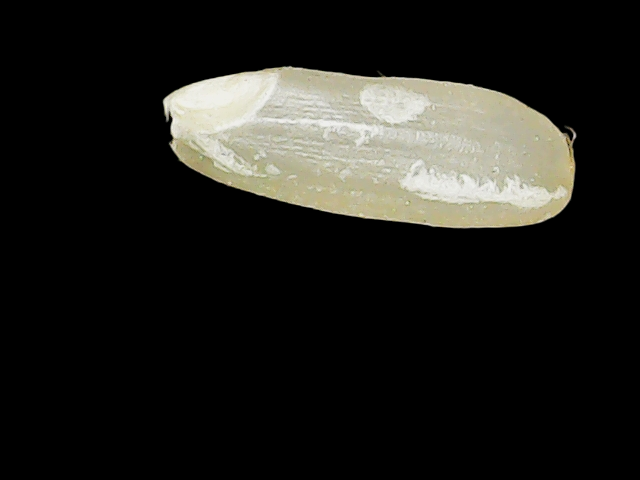
Rice variety: Binadhan17